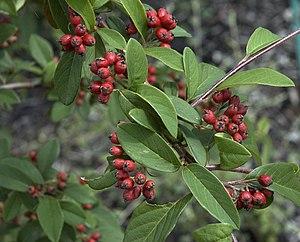
Cotoneaster salicifolius, de nom commun Cotonéaster à feuilles de saule, est une espèce de plantes de la famille des Rosaceae et du genre Cotoneaster. C'est un arbuste de taille petite à moyenne, tolérant la sécheresse, à feuilles persistantes ou semi-persistantes, au port arqué et ramifié. Les spécimens qui poussent à l'état sauvage, cependant, sont généralement plus gros, mesurant en moyenne cinq mètres de hauteur. Bien qu'originaire des montagnes, des forêts mixtes et des endroits ouverts de l'ouest de la Chine, il est couramment cultivé dans les climats tempérés du monde entier. Les cultivars ont été élevés sous diverses formes, comme couvre-sols ornementaux ou arbustes.